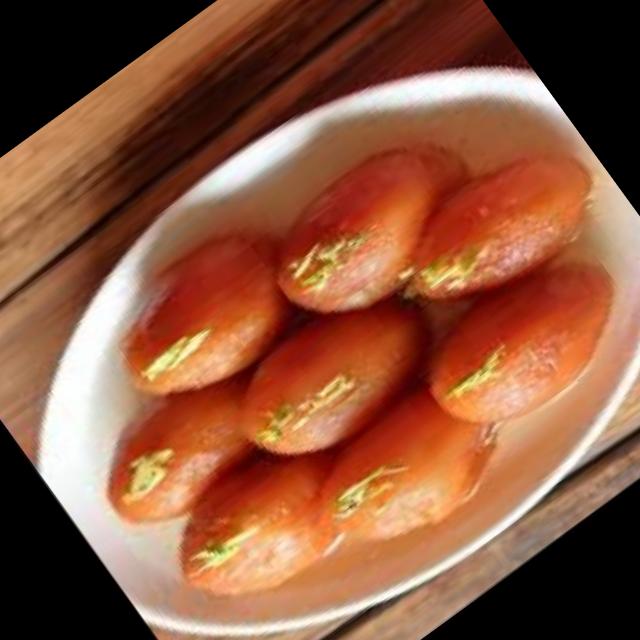
Dish: gulab_jamun